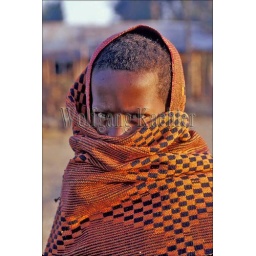
Ethiopia, near bahar dar, small village, boy draped in colorful cloth